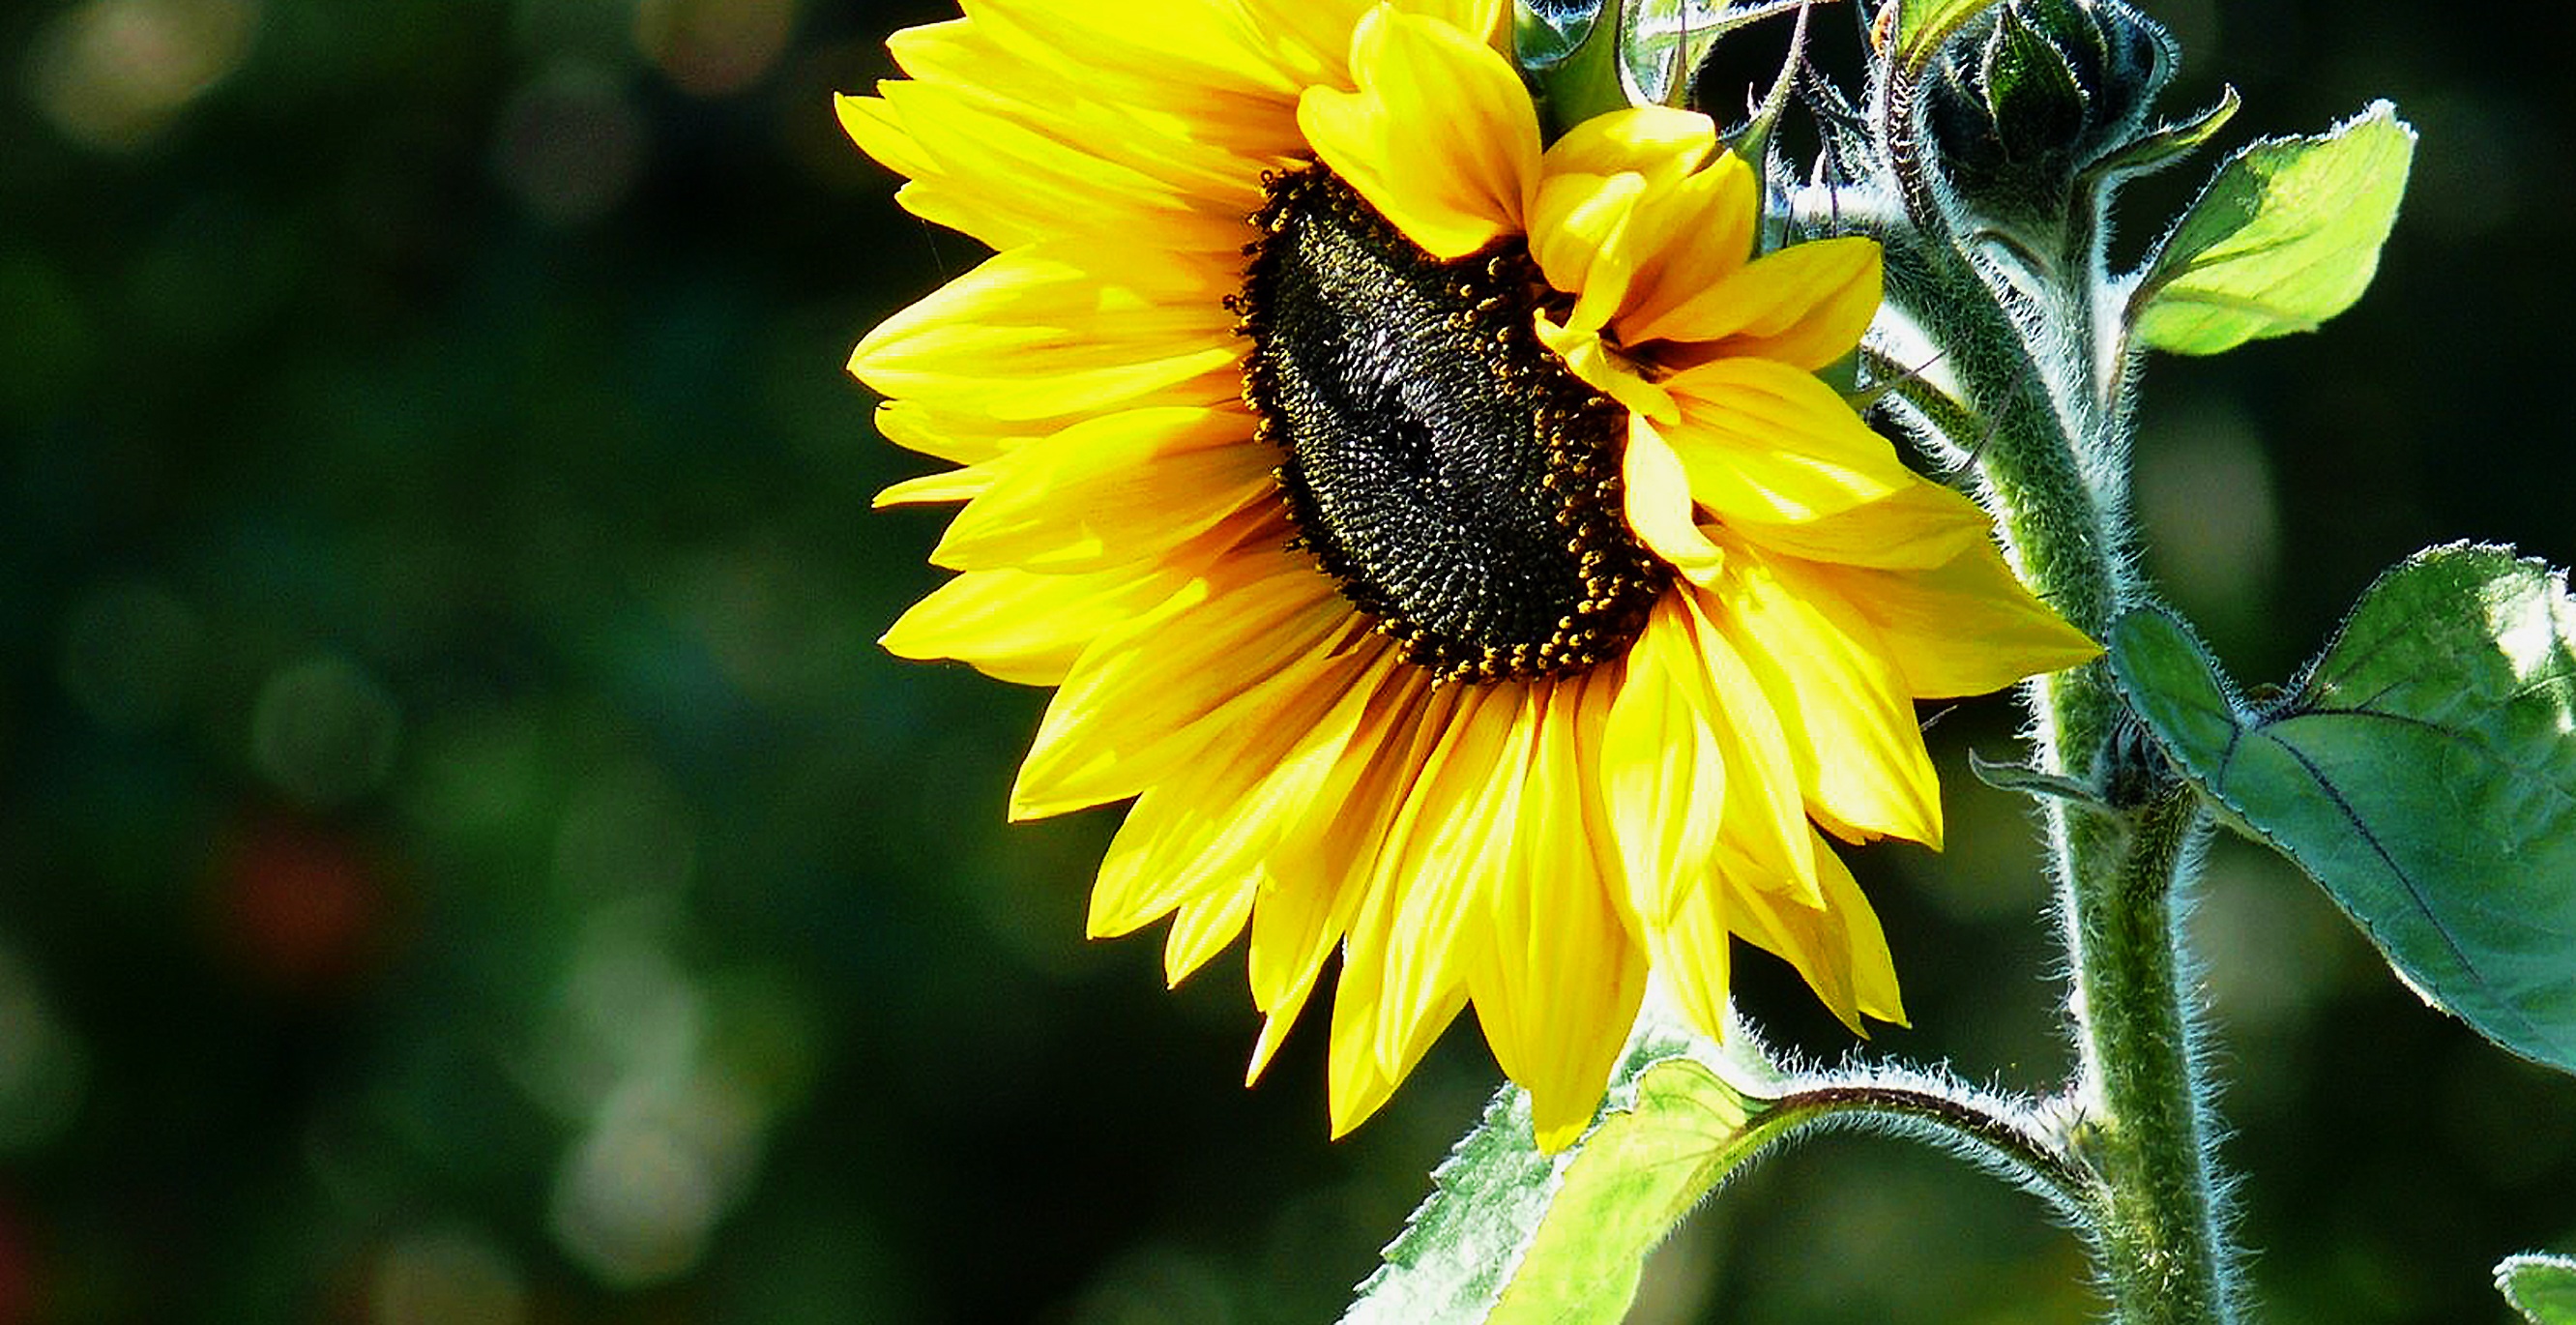
nature, plant, flower, petal, green, insect, botany, yellow, flora, fauna, sunflower, invertebrate, wildflower, close up, bee, sun flower, sunflower seeds, nectar, macro photography, flowering plant, honey bee, sunflower oil, daisy family, sunflower seed, plant stem, land plant